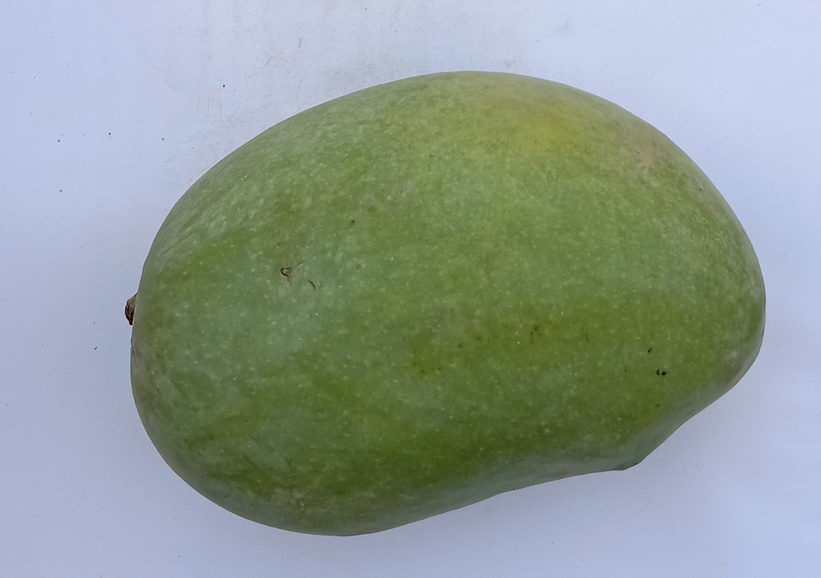
Mango variety: Chaunsa (White)